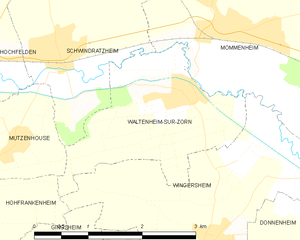
Carte des communes françaises